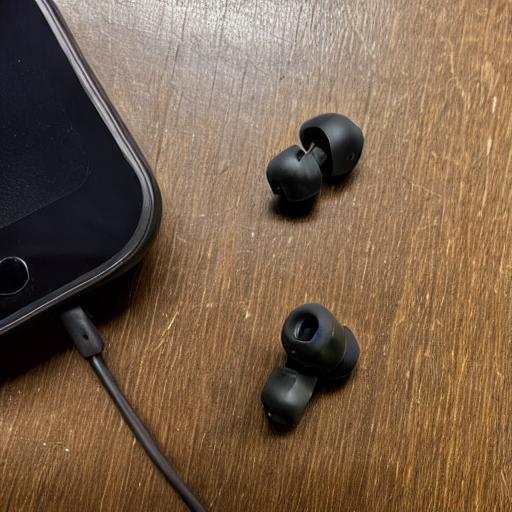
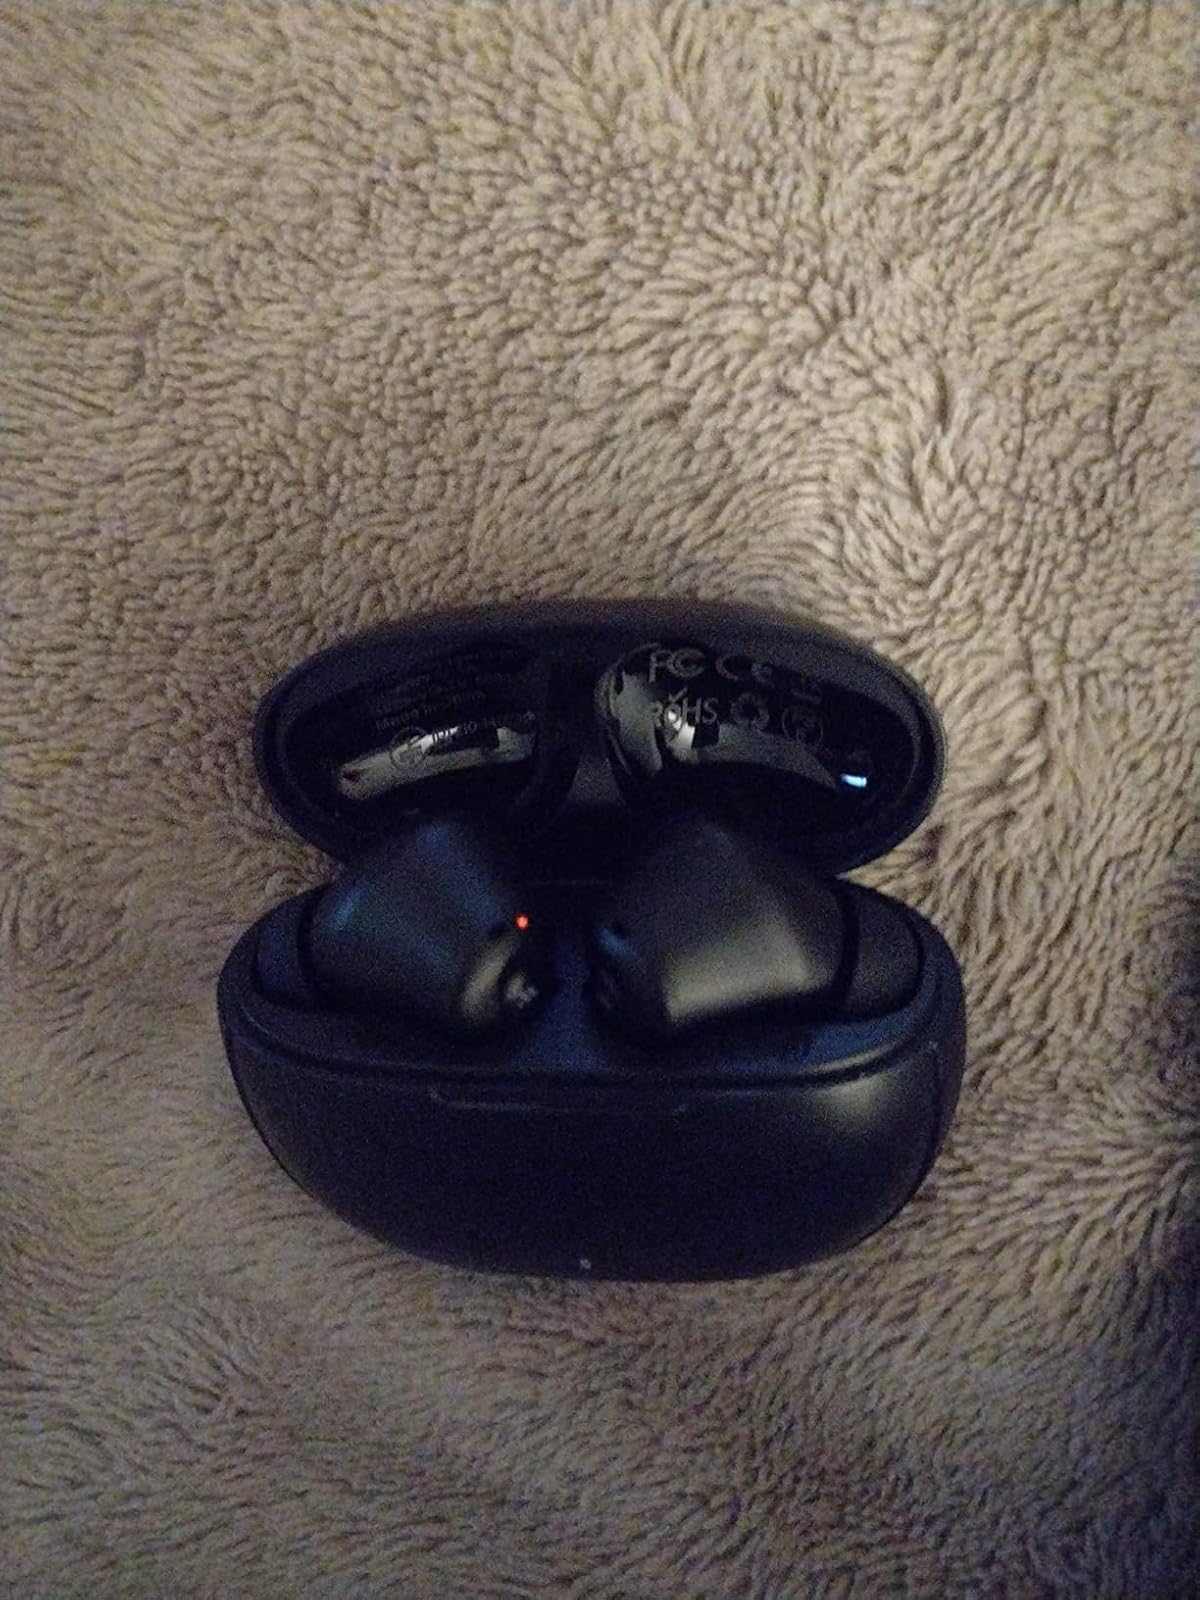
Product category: earbuds
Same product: no